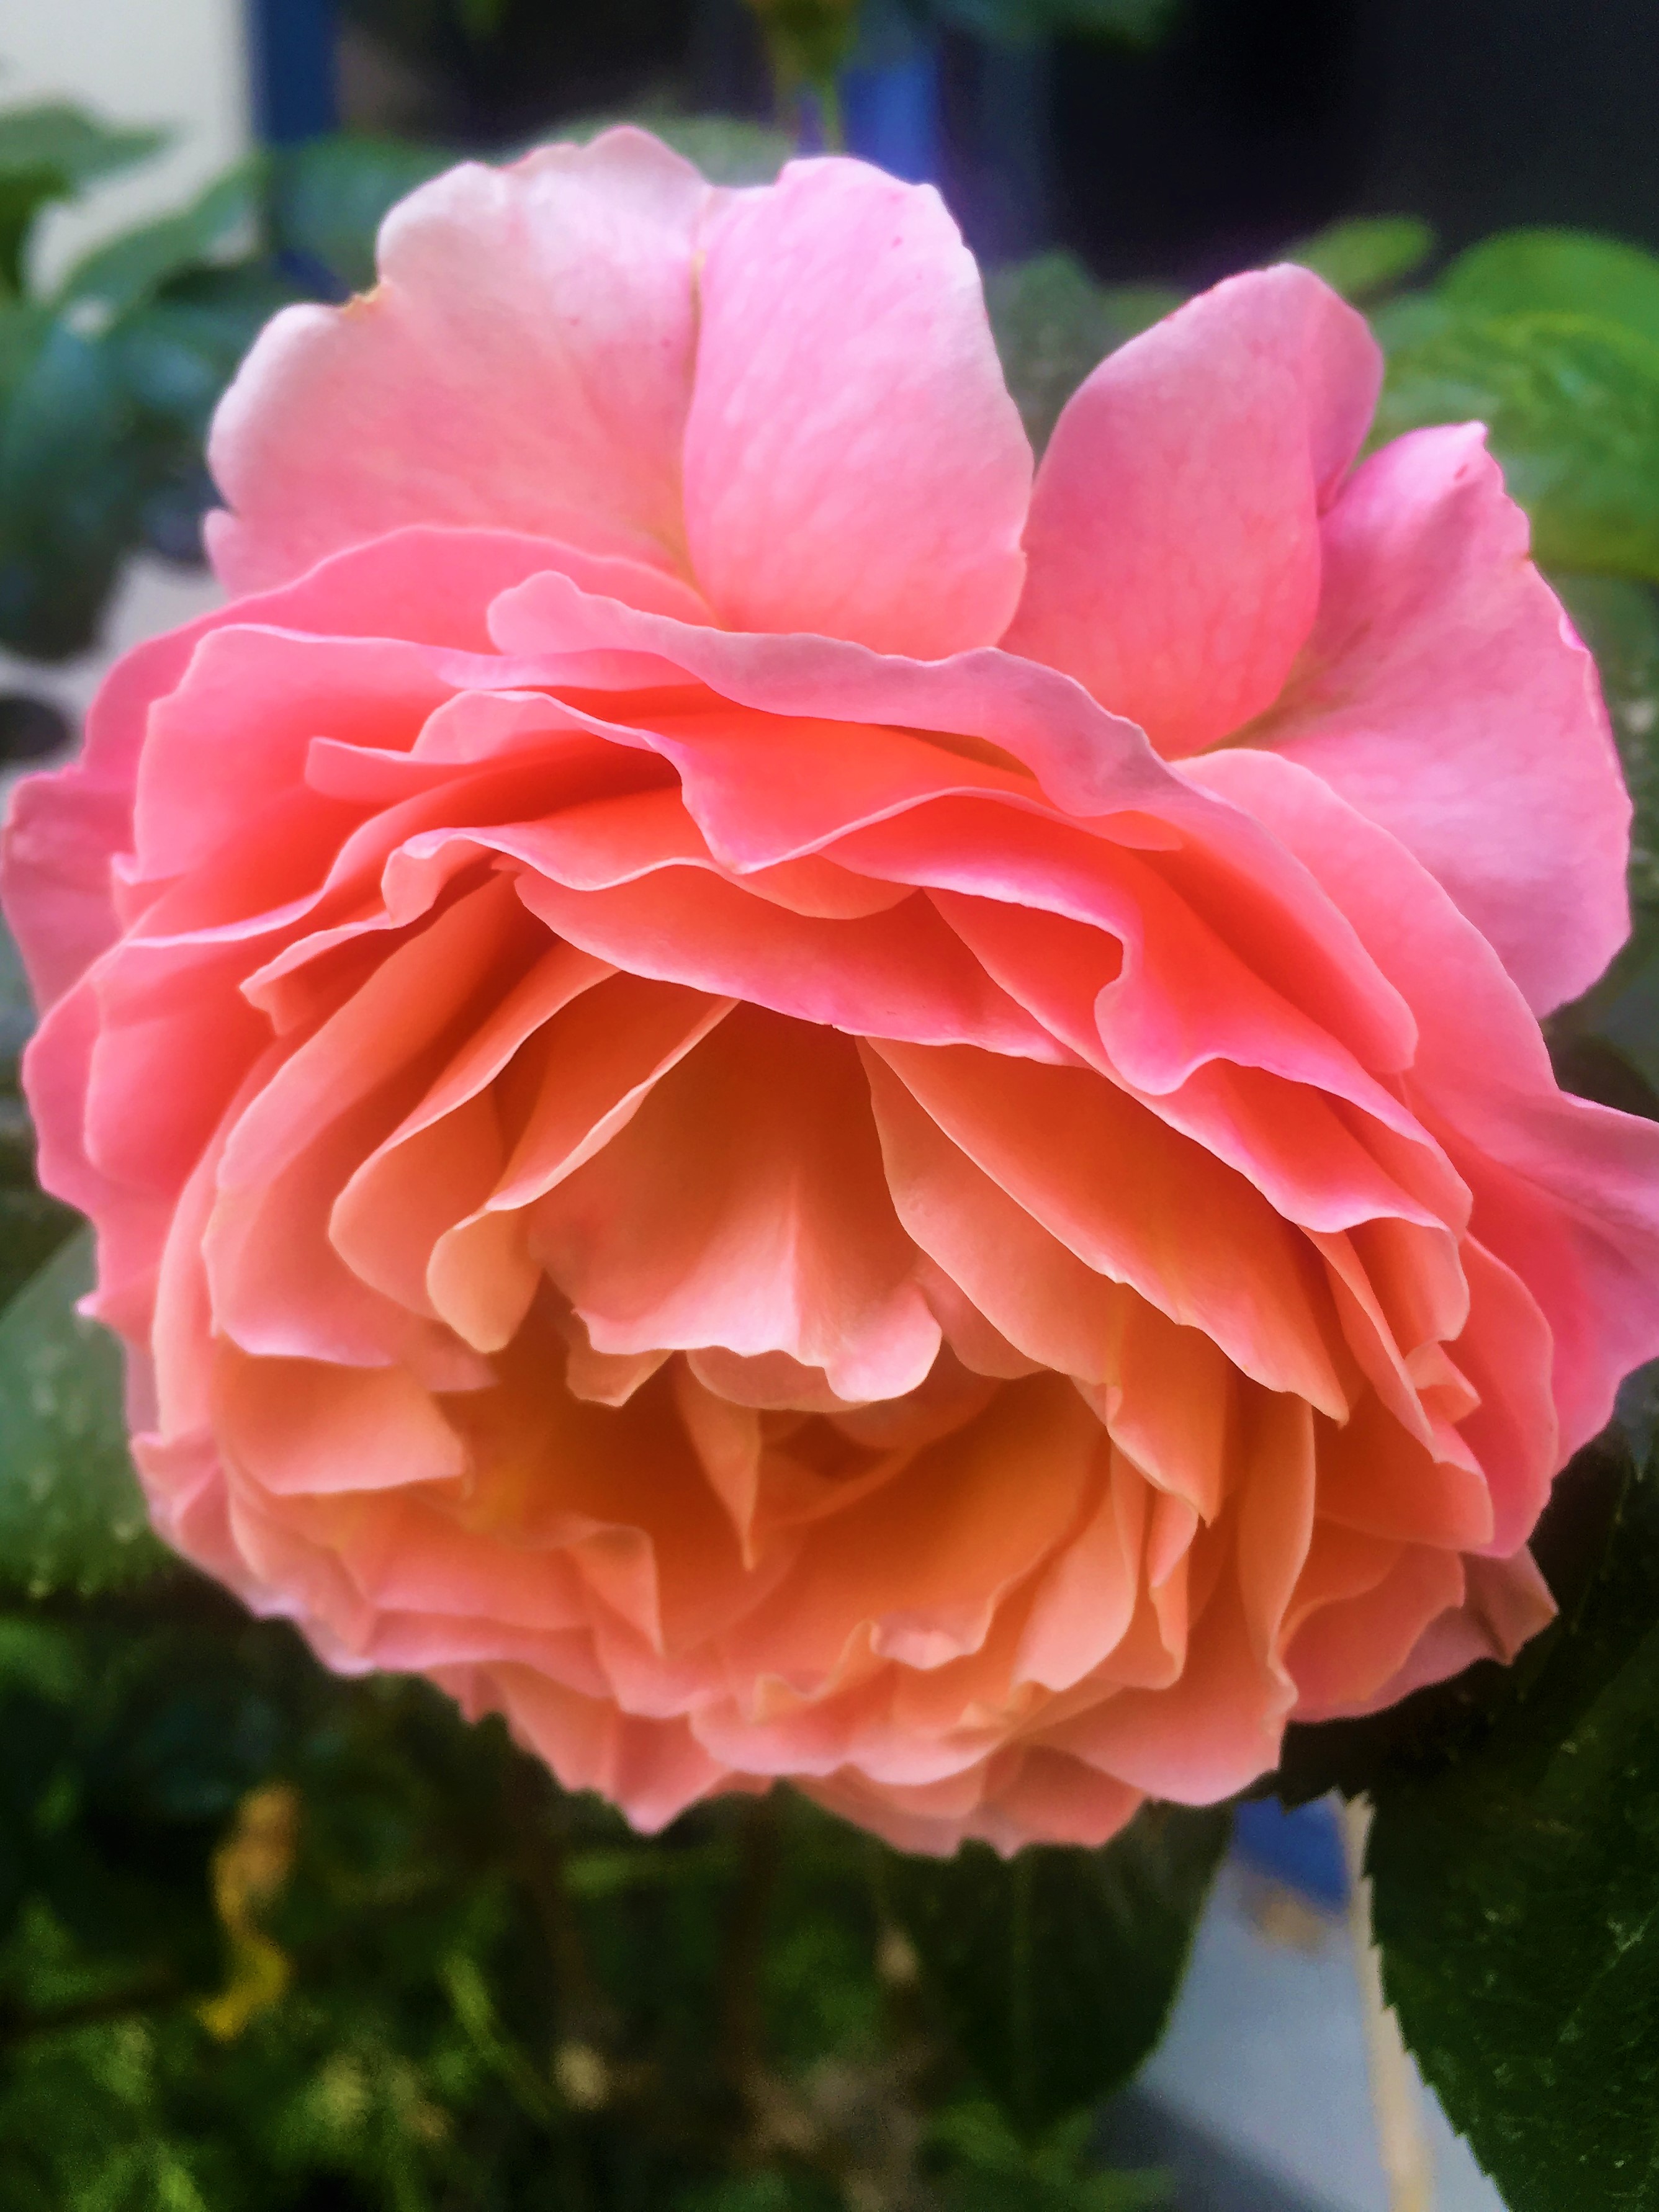
rose, spring, flower, nature, plant, colorful, flowering plant, Julia child rose, petal, pink, garden roses, floribunda, rose family, rosa centifolia, japanese camellia, peach, rose order, camellia, botany, rosa wichuraiana, close up, china rose, theaceae, peony, begonia, camellia sasanqua, pink family, Chinese peony, annual plant, plant stem, perennial plant, herbaceous plant